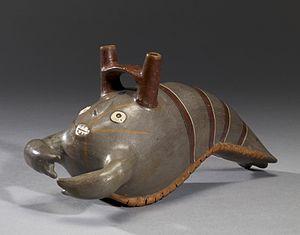
La civilisation Nazca est une culture pré-colombienne du sud du Pérou qui se développa entre 200 av.J-C et 600 ap.J-C. Elle est surtout connue pour ses géoglyphes, d’immenses lignes et figures tracées dans le désert proche de la ville actuelle de Nazca, ses aqueducs et par ses céramiques polychromes à motifs zoomorphes.